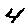
Label: 4